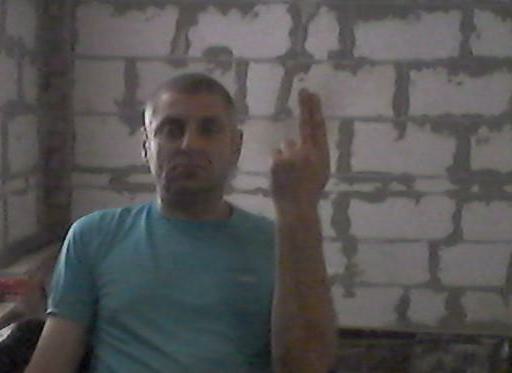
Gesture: two_up_inverted